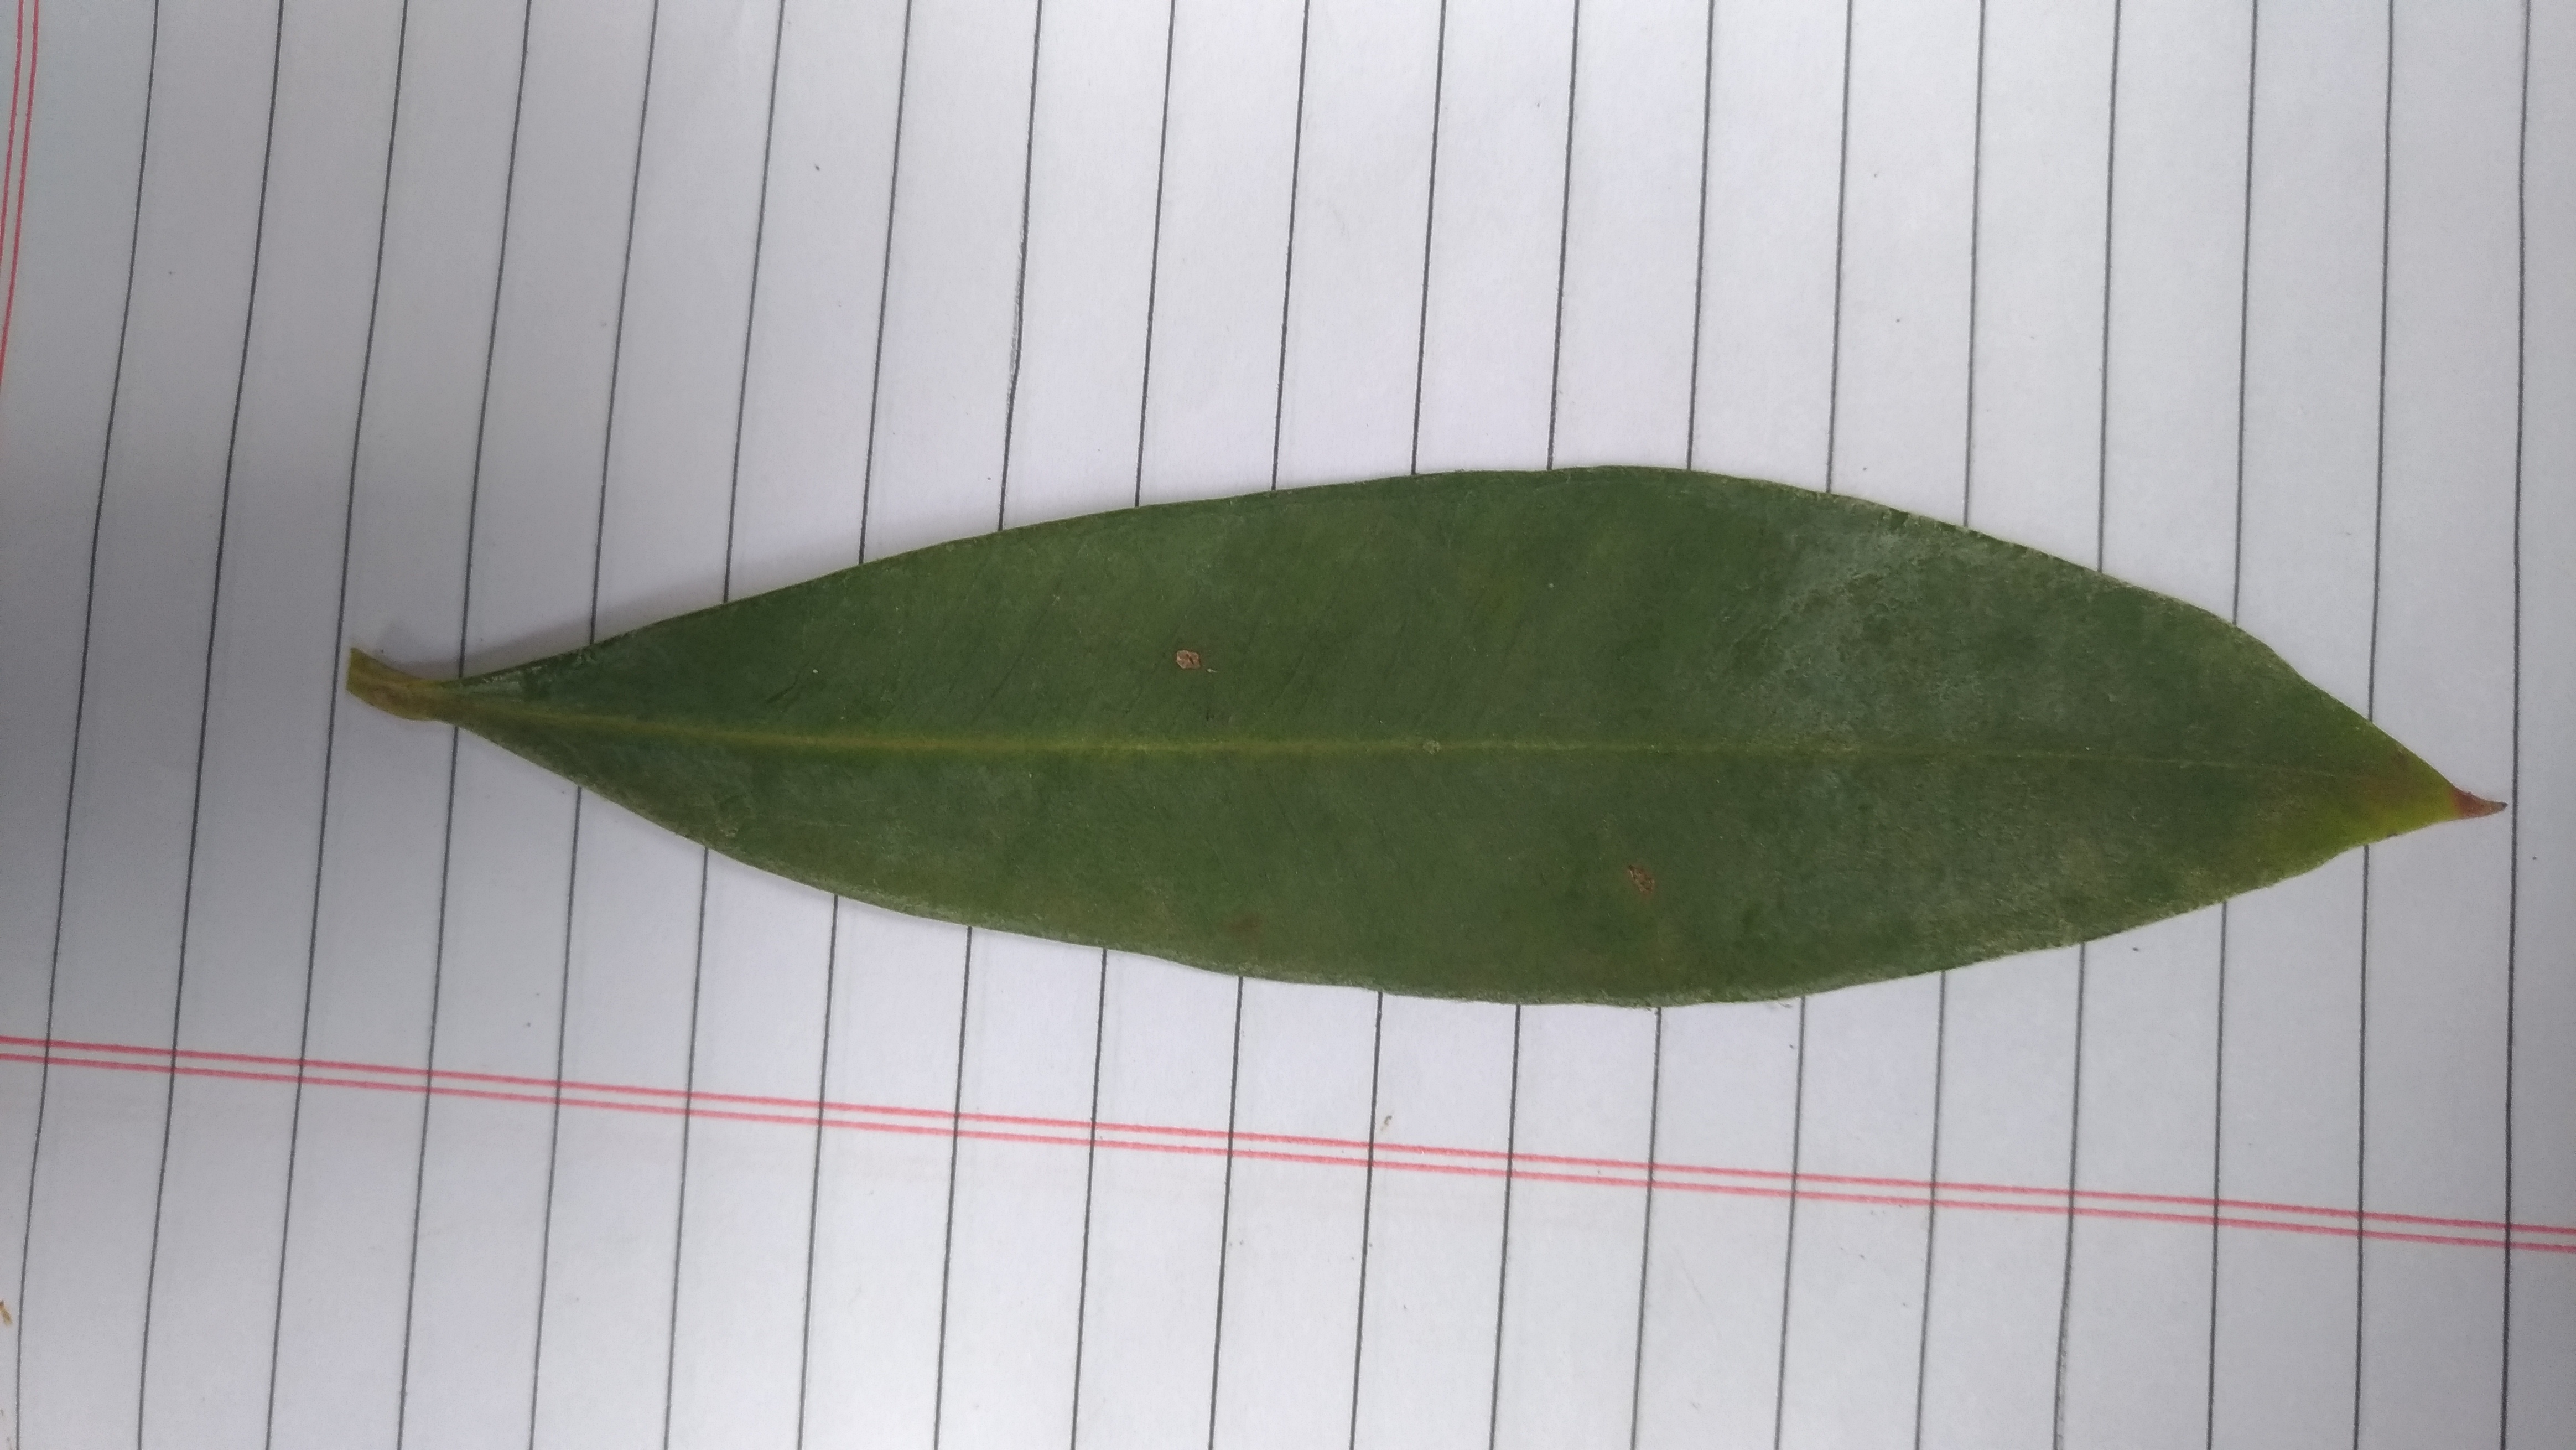
Plant: Nerale